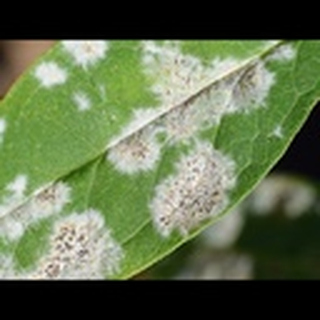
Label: cotton_powdery_mildew